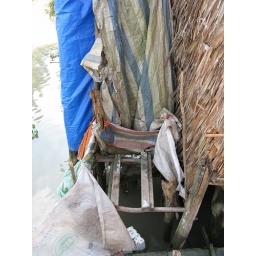
This is the toilet - 2 planks of wood over the river and a tarp for privacy.